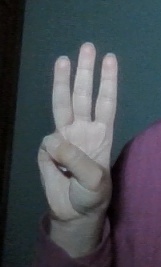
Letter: thaa